Stowbtsy-Naliboki Group

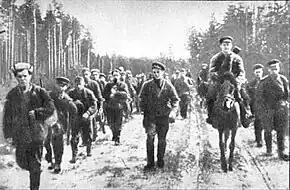
Soviet partisans in Belarus

The Ivyanyets Uprising resonated throughout the Nowogródek Voivodeship and greatly alarmed the German command. The occupiers resolved to eliminate the partisan bases in the Naliboki forest at all costs. To this end, they assembled a significant force, numbering up to 60,000 soldiers and policemen, supported by aviation, artillery, and armored units. The anti-partisan operation, codenamed "Hermann", was personally led by the SS and Police Leader in Belarus, "SS-Brigadeführer" Curt von Gottberg. His staff was joined by "SS-Obergruppenführer" Erich von dem Bach-Zelewski, the "Reichsführer"'s special representative for combating partisans.